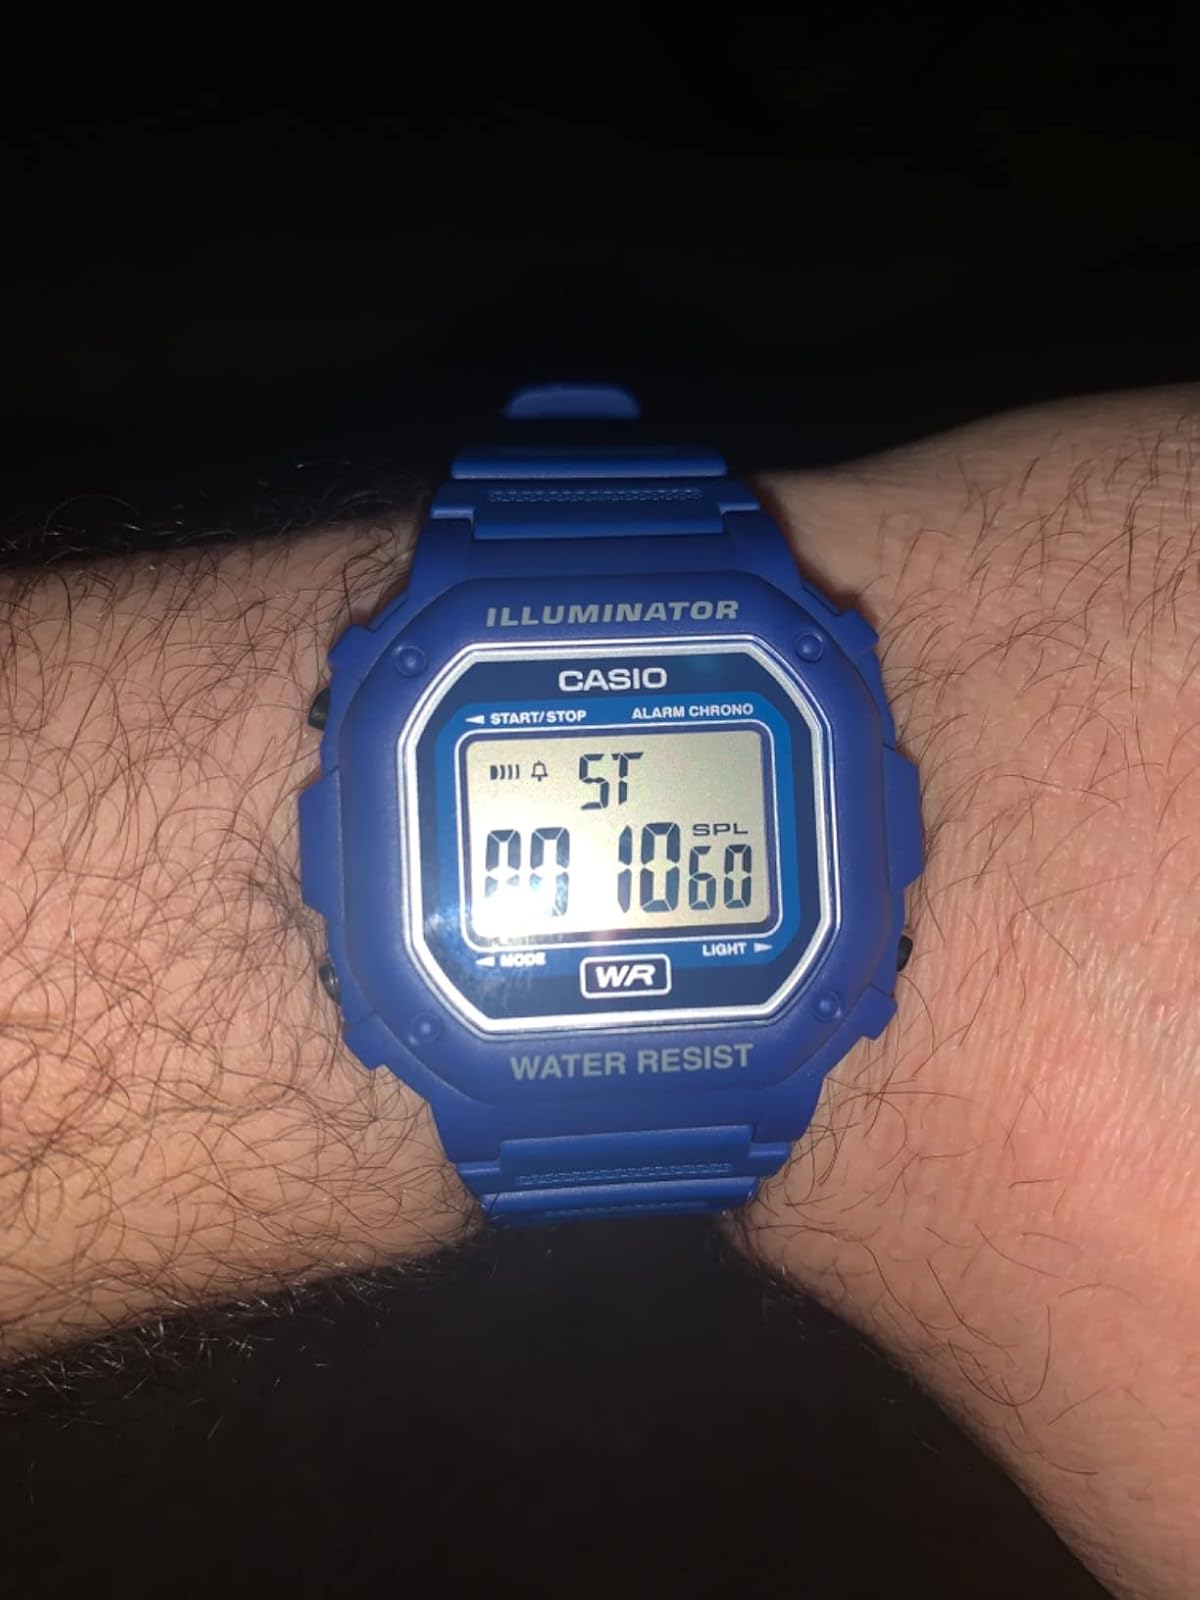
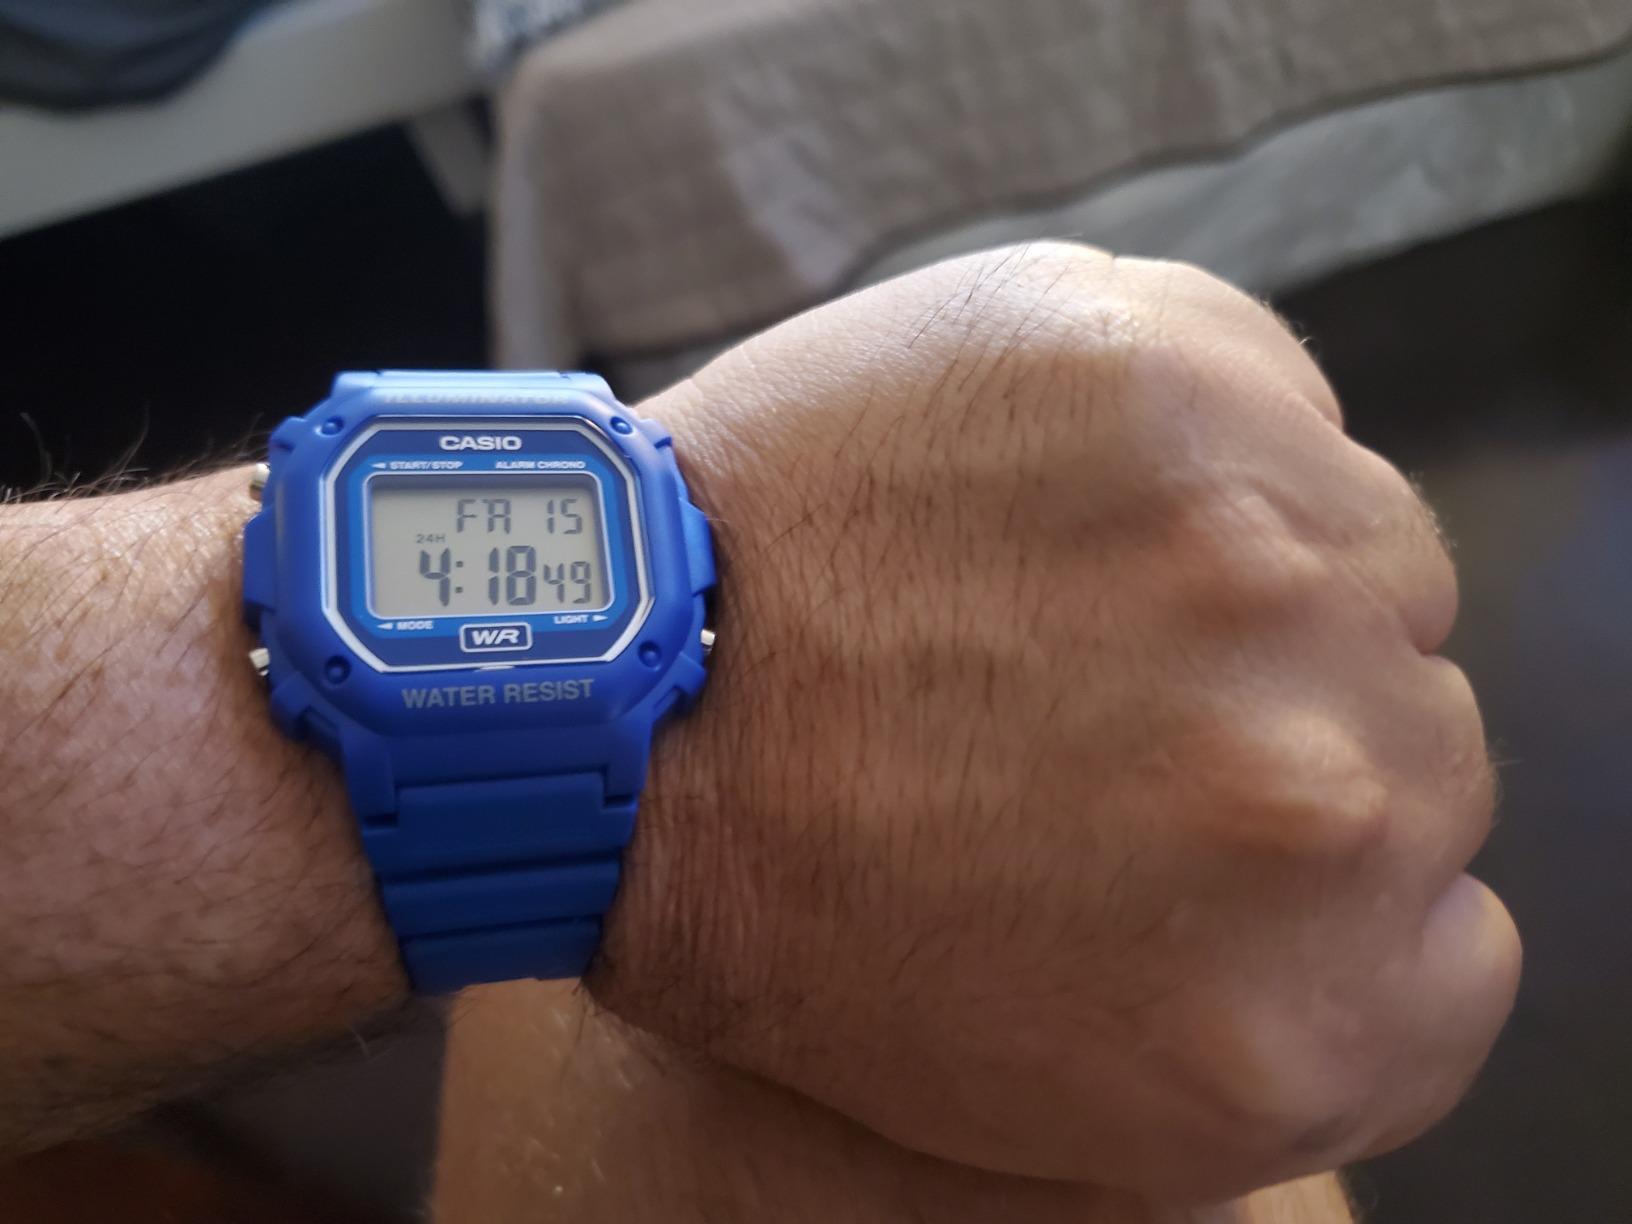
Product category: accessories_watch
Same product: yes